Alice MacDonell

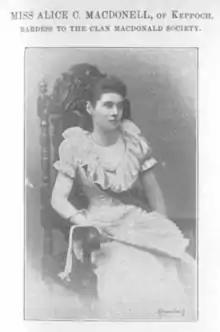
Alice MacDonell in 1893

Alice MacDonell (31 January 1854 – 12 October 1938) was a Scottish poet who claimed to be Chieftainess of the MacDonell clan of Keppoch, and was recognised as bardess to that clan.